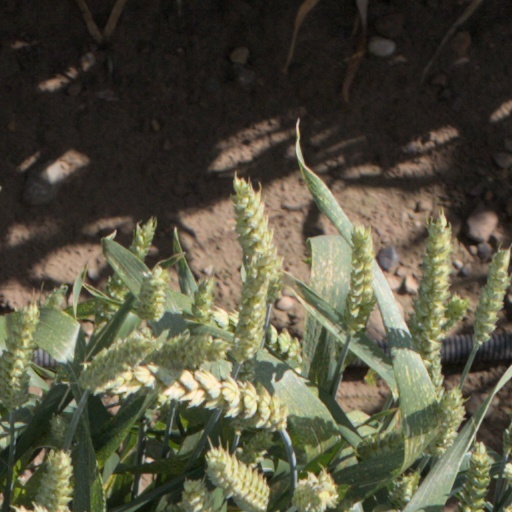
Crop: wheat